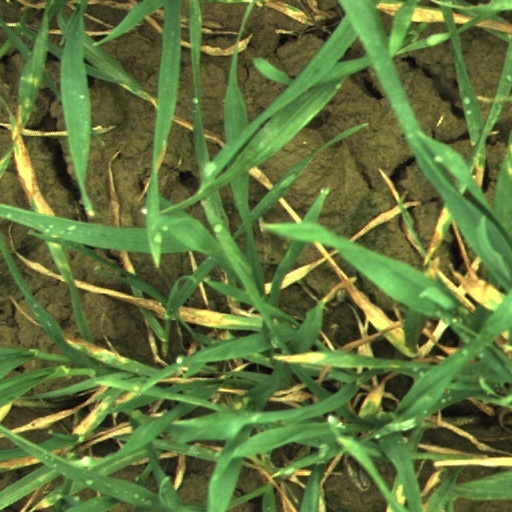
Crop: wheat